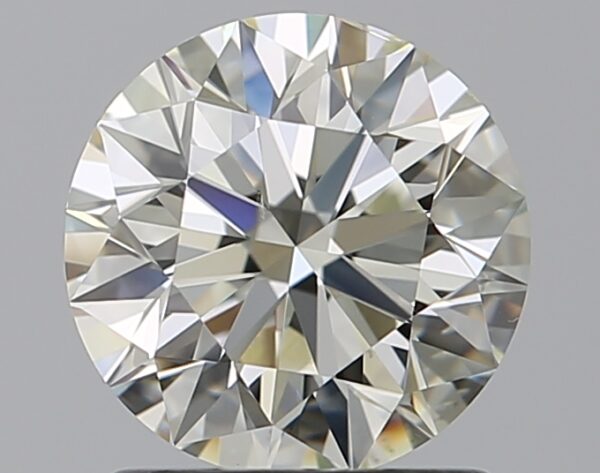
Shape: round
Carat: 1.2
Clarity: SI1
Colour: M
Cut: EX
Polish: EX
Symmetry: EX
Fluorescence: N
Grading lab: GIA
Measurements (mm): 6.75 x 6.79 x 4.23